La tragedia del silencio

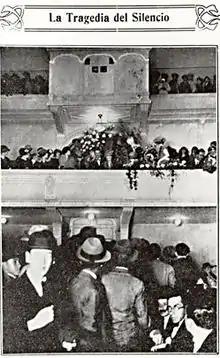
Part of the audience at the first screening of the film

"La tragedia del silencio" was shot in temporary studios in the house of a priest named Moreira, which is now the location of the Jorge-Eliécer-Gaitán theatre. Initially, the film was shot with a Pathé camera with a 45mm lens, but later a 35mm Kodak Ektachrome was used. The chemicals used for the production of the film were purchased from "Óptica Alemana", a company located in Bogotá founded in 1914 by Ernesto Schmidt Mumm. The photographic print was manufactured by the scientific section of airline SCADTA.